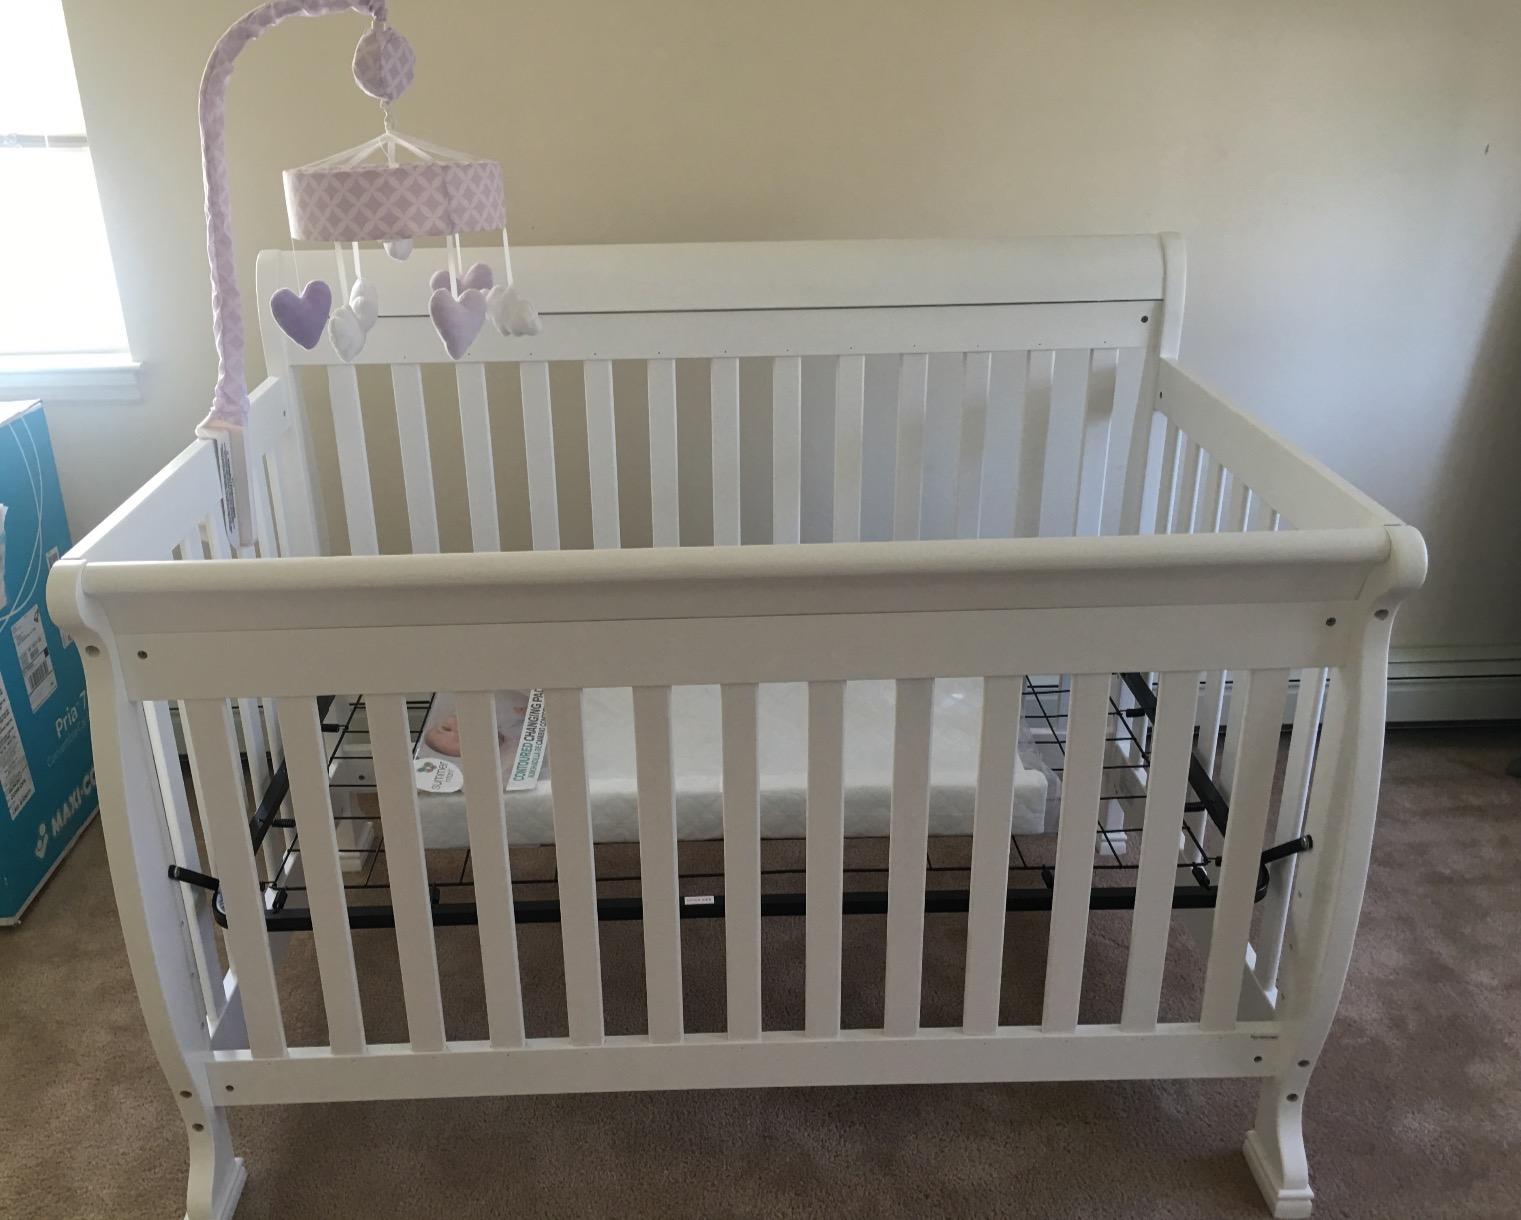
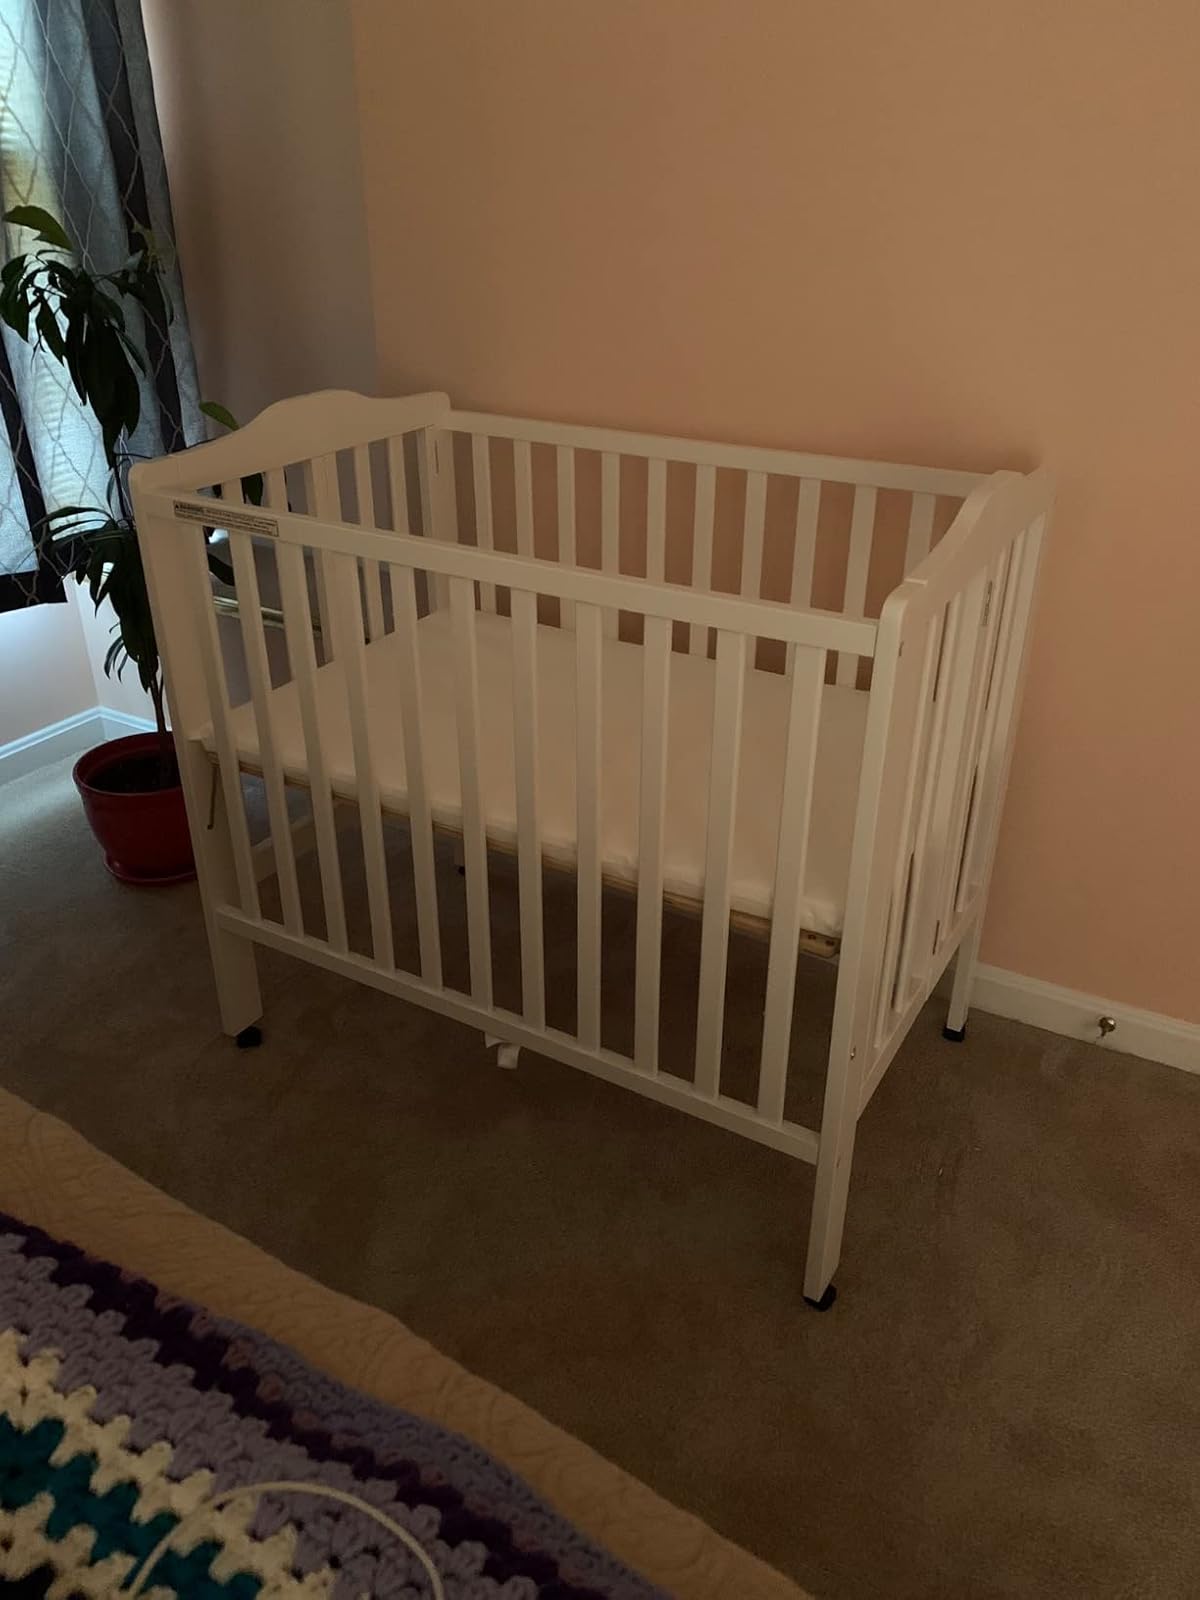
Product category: products_crib
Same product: no